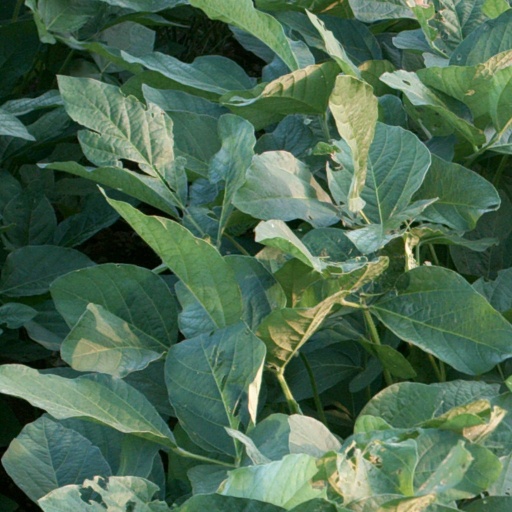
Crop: soybean